We Citizens (Germany)

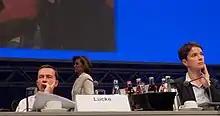
Bernd Lucke and Frauke Petry at the 2015 AfD convention in Essen

ALFA was formally founded on 19 July 2015 at a closed inaugural meeting of 70 people in Kassel, Hesse where statutes and a party platform were approved and Bernd Lucke MEP was elected chairman. Also selected as its foundation were its deputy chairmen was Bernd Kölmel MEP, Gunther Nickel and Reiner Rohlje, and the general secretary Ulrike Trebesius MEP. Former party treasurer Piet Leidreiter also joined the party.